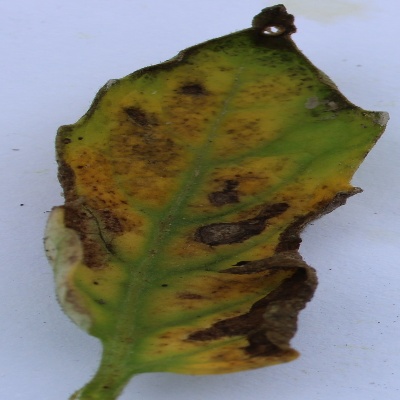
Crop: Tomato
Condition: septoria leaf spot